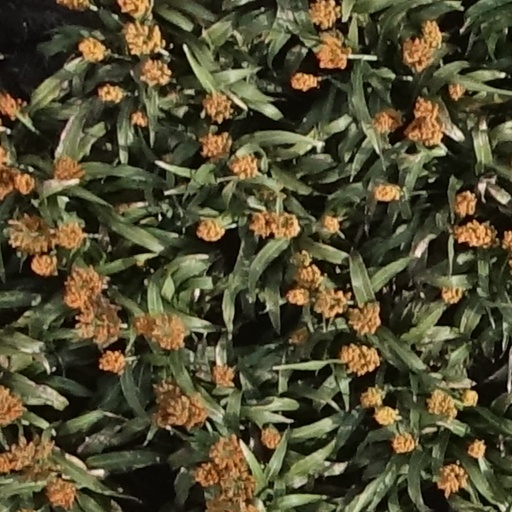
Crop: sorghum